Fling (film)

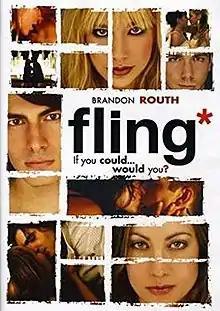
Theatrical release poster

Fling, internationally titled Lie to Me, is an independent comedy film about a couple navigating the hazards of an open relationship. It is the directorial debut of director John Stewart Muller and stars Brandon Routh, Steve Sandvoss, Courtney Ford, Nick Wechsler, Shoshana Bush and Ellen Hollman. It is the first feature from Santa Monica-based Steele Films and was written and produced by John Stewart Muller and his partner Laura Boersma.